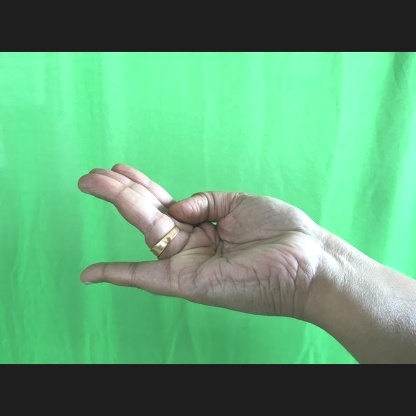
Mudra: Chaturam